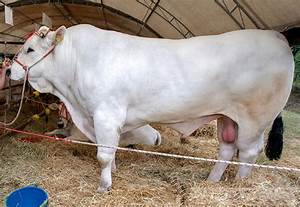
Label: mucca